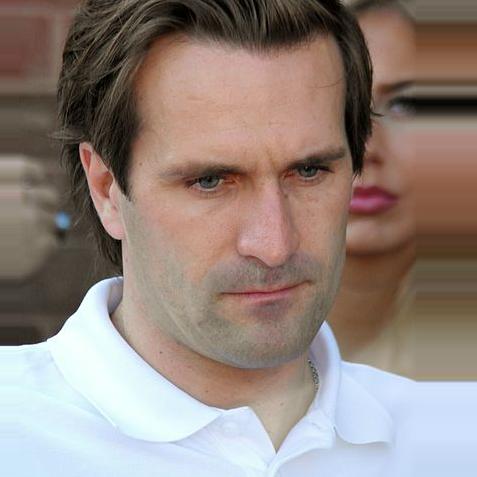
Age: 33